DC-10 Air Tanker

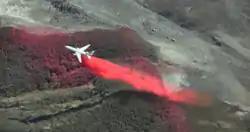
Aerial view of DC-10 Phos-Chek drop on Sherpa Fire June 19, 2016

For the 2007–2009 fire seasons, California Governor Arnold Schwarzenegger authorized a contract for exclusive use of the aircraft at a cost of US$5 million per year, or an average of about US$41,000 per day for the June 15 to October 15 fire season; there was an additional US$5,500 per-flight-hour charge. The exclusivity of the contract allowed the aircraft to always be ready for dispatch, and it was able to launch to a fire within one hour of being called. In 2011, the exclusive use contract was cancelled by the State of California due to state budgetary constraints.